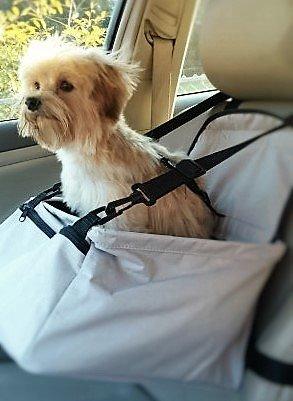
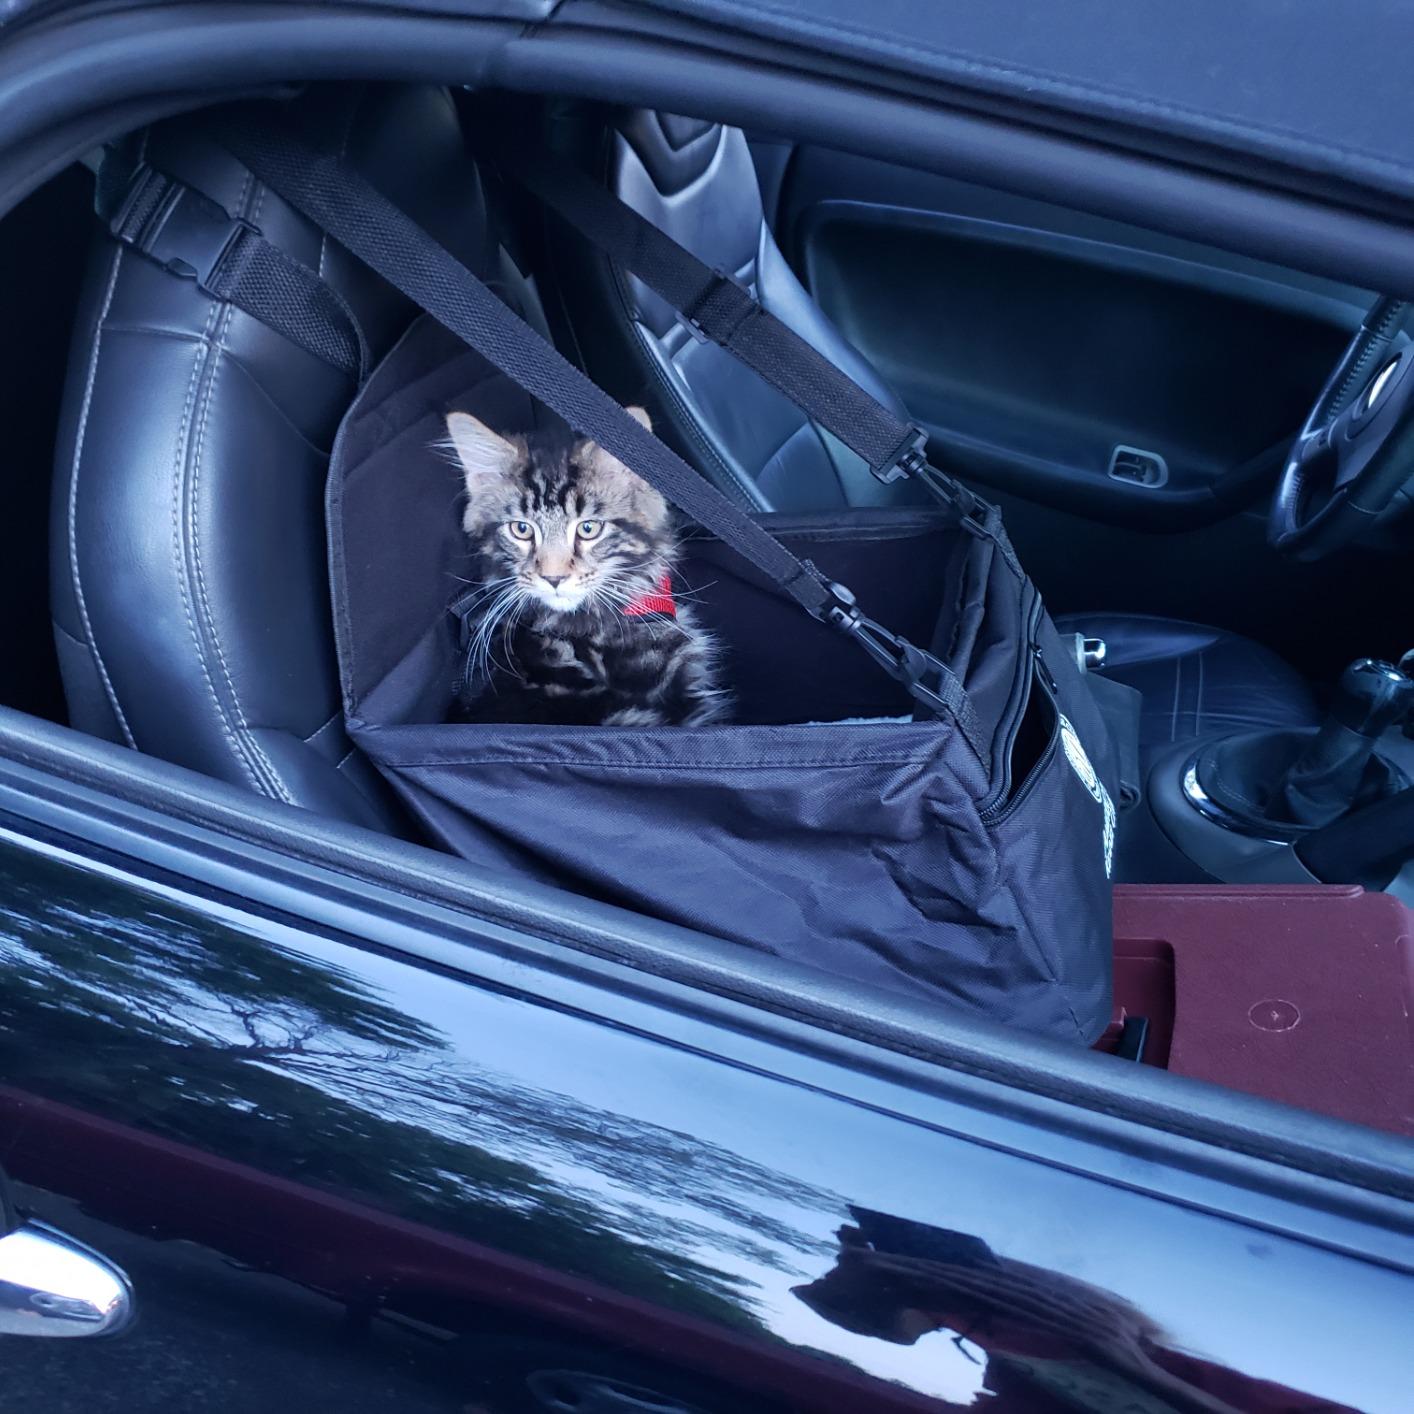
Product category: items_kennel
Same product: no